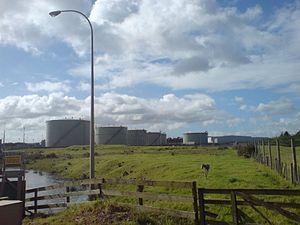
Wiri est une banlieue, principalement industrielle et commerciale, de la conurbation d'Auckland dans l'Île du Nord de la Nouvelle-Zélande.